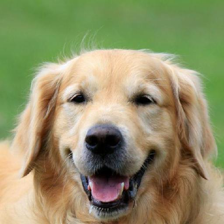
Label: animals